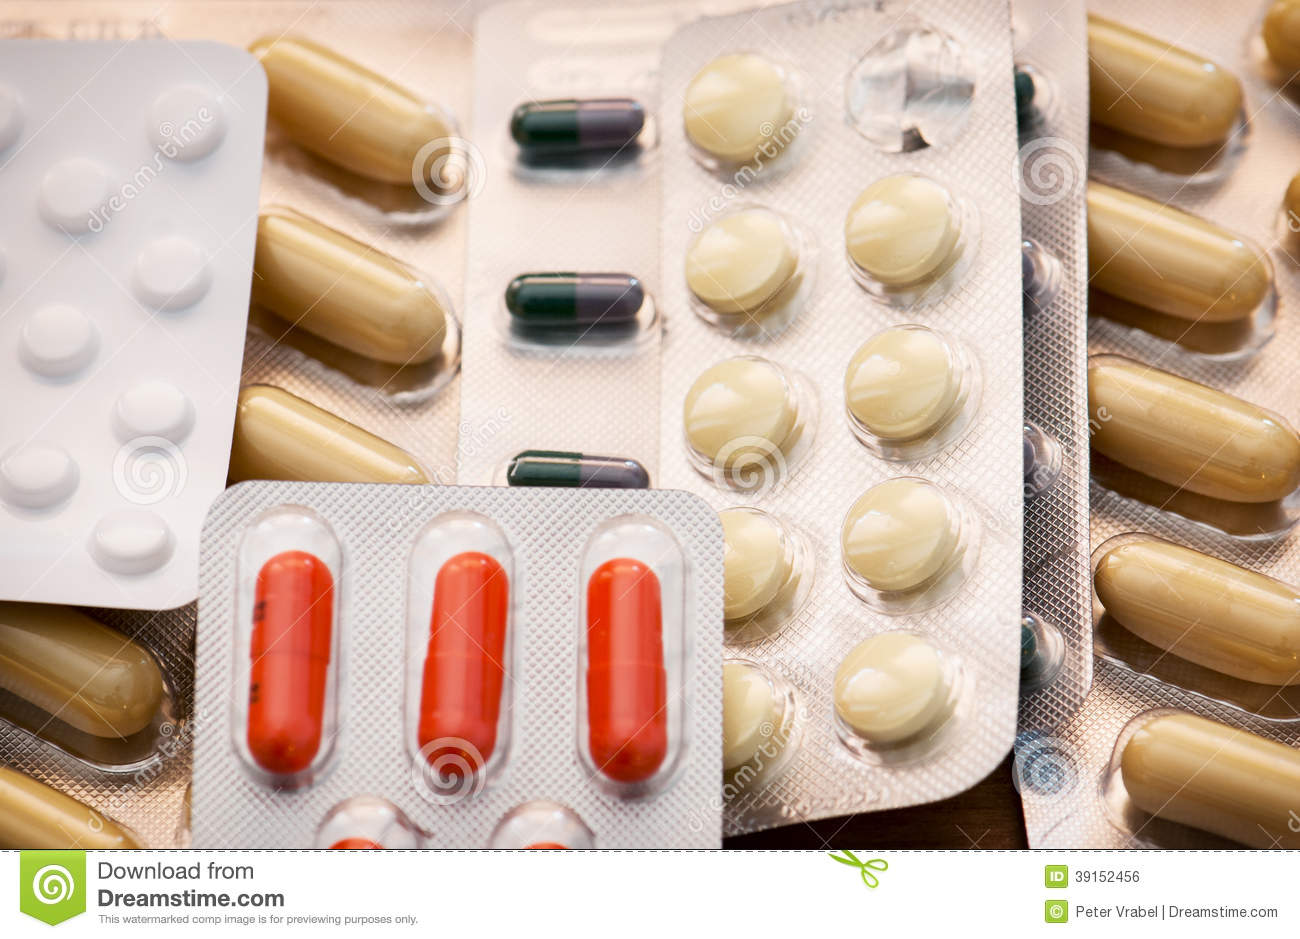
Label: plastic